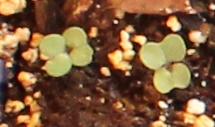
Label: Canola